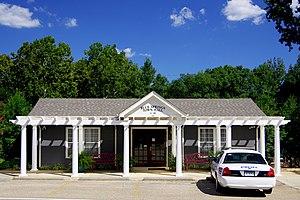
Blue Springs est un village du comté d'Union, Mississippi, aux États-Unis.